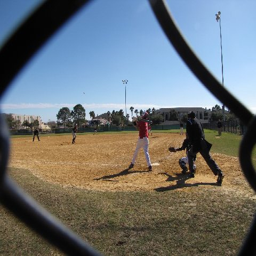
Looking through a chain link fence at a baseball game
Baseball players can be seen through the fence.
A baseball player standing on top of a field. holding a bat.
A young boy takes a swing during a little league baseball game.
Several children playing little league baseball in an outdoor field.